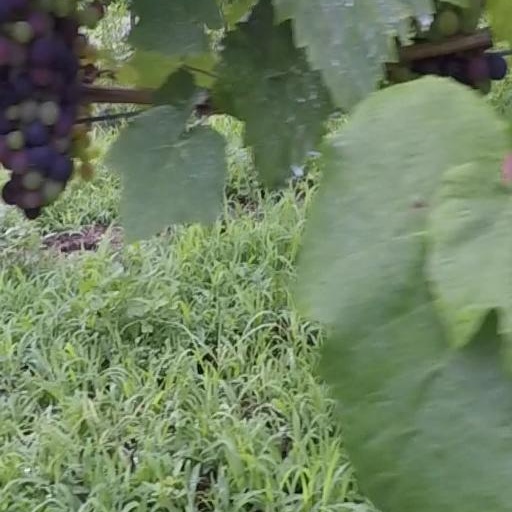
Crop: grape